2015 Swiss Federal Council election

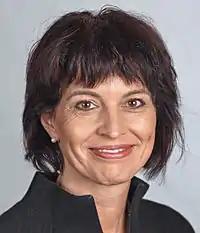
Federal Councillor Doris Leuthard

Doris Leuthard (CVP/PDC) was reelected in the first round of voting.